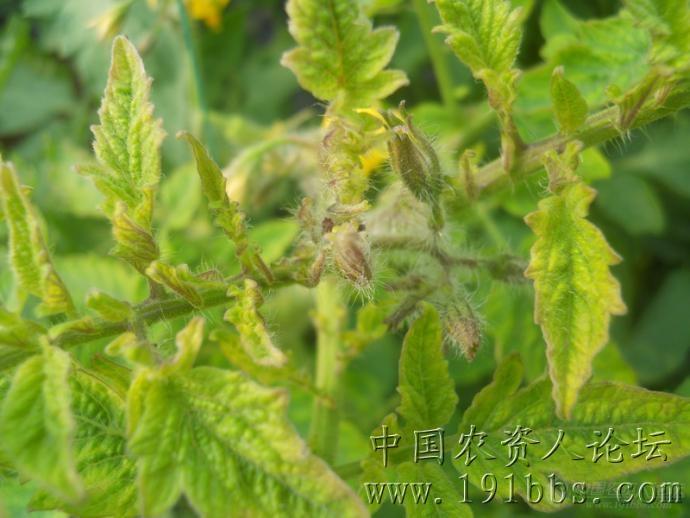
Plant: Tomato
Disease: tomato mosaic virus